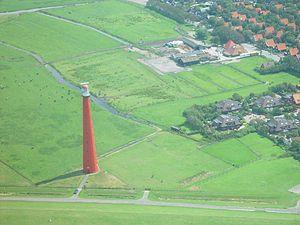
Le phare d'Huisduinen ou phare de Lange Jaap est un phare situé sur la commune du Helder, province de Hollande-Septentrionale aux Pays-Bas.